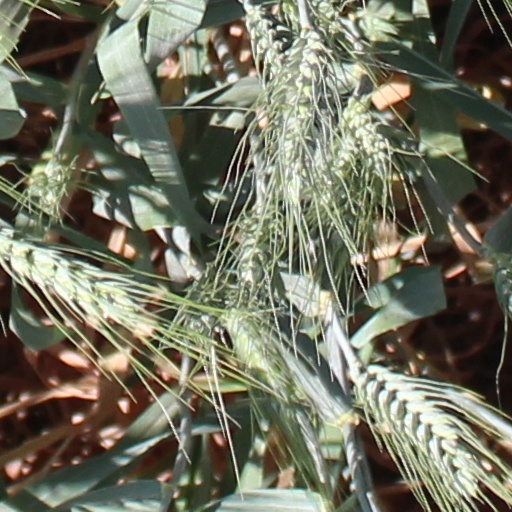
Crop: wheat